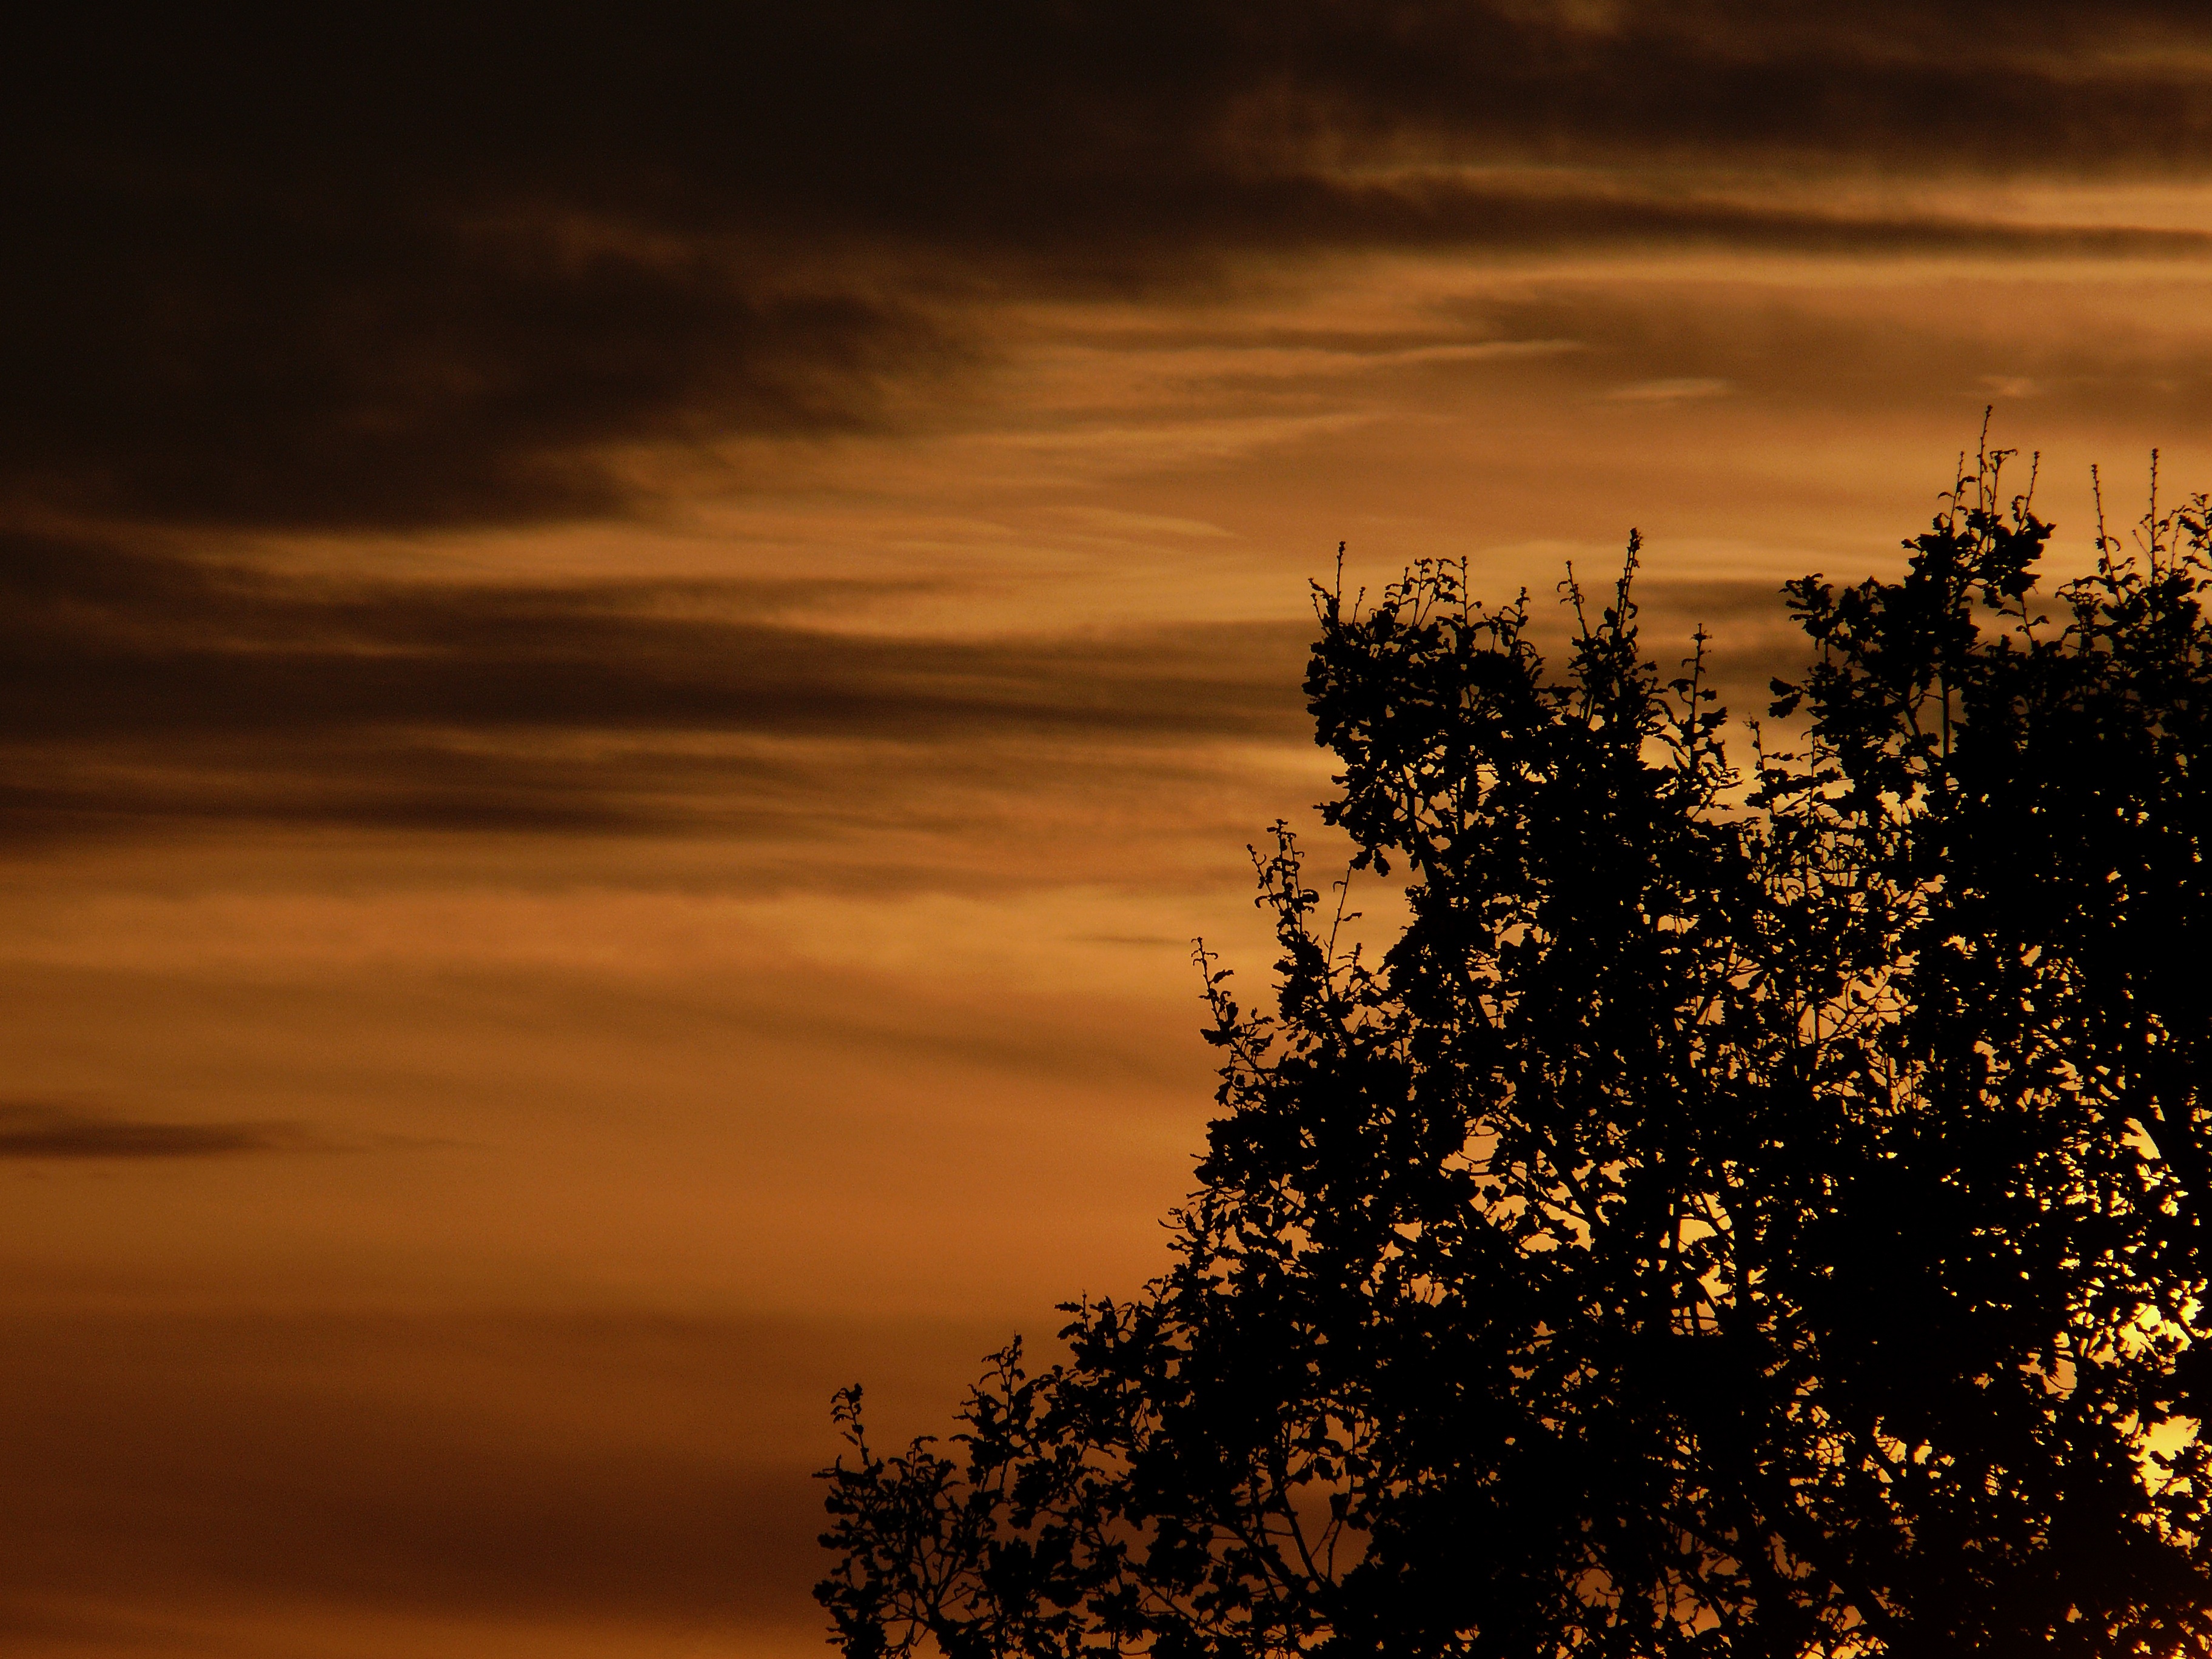
tree, nature, horizon, silhouette, cloud, sky, sun, sunrise, sunset, sunlight, morning, dawn, atmosphere, dusk, evening, reflection, darkness, solar, afterglow, solar energy, atmospheric phenomenon, red sky at morning